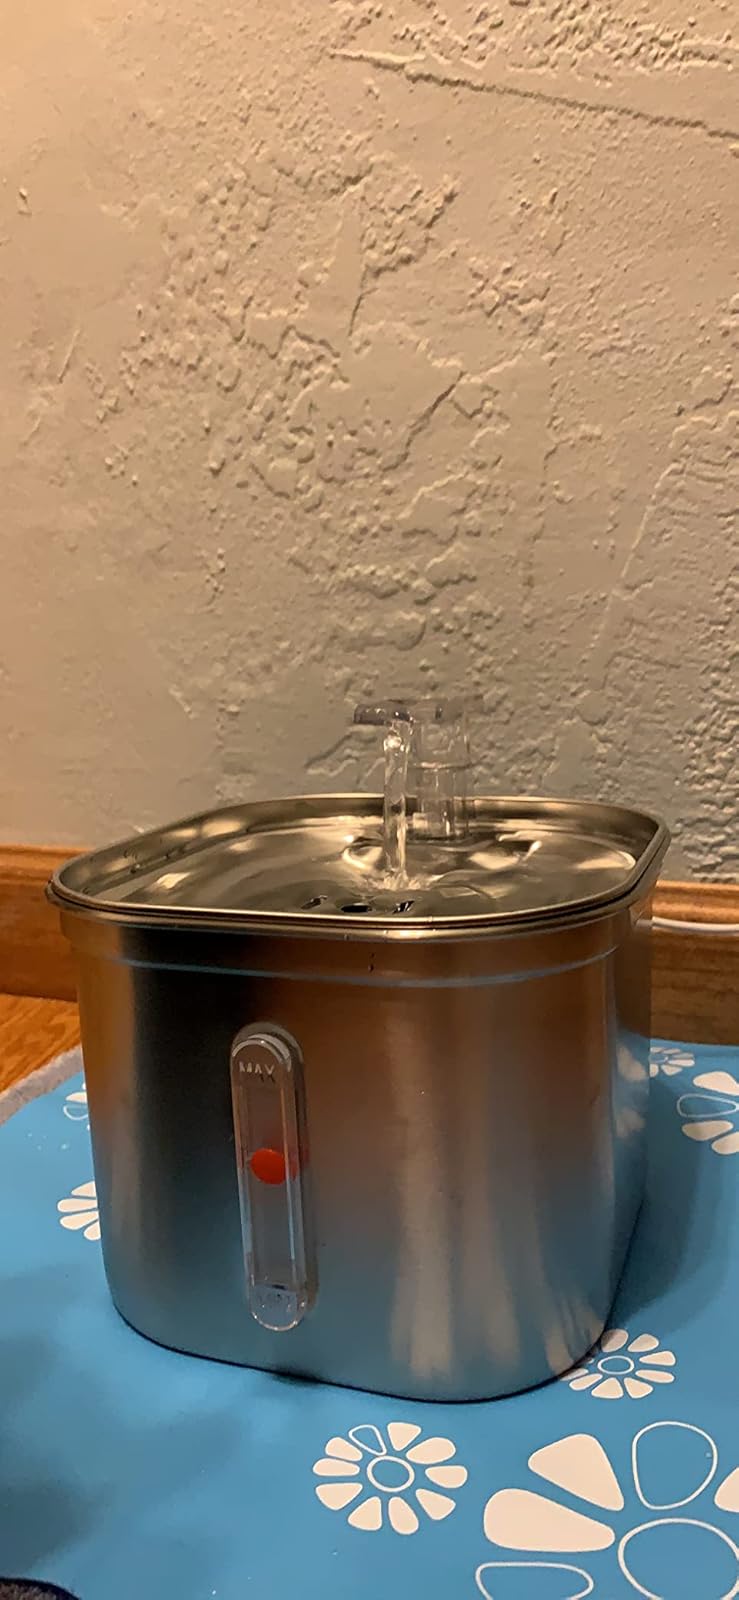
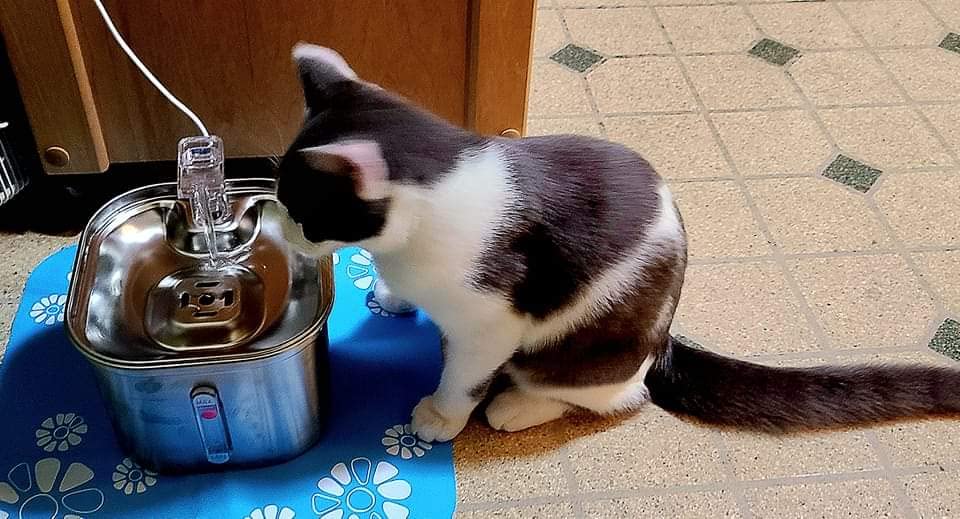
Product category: items_bowl
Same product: yes